Lewis Mumford

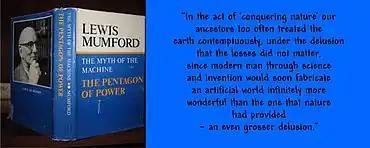
"The Pentagon of Power" picture and a quote from it.

Mumford was born in Flushing, Queens, New York, and graduated from Stuyvesant High School in 1912. He studied at the City College of New York and The New School for Social Research, but became ill with tuberculosis and never finished his degree. In 1918 he joined the Navy to serve in World War I and was assigned as a radio electrician. He was discharged in 1919 and became associate editor of "The Dial", an influential modernist literary journal. He later worked for "The New Yorker" where he wrote architectural criticism and commentary on urban issues.